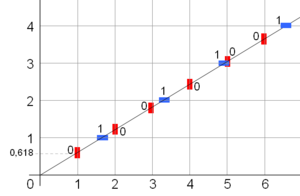
En mathématiques et plus précisément en combinatoire des mots, un mot de Fibonacci est une suite particulière de symboles pris dans un alphabet quelconque de deux lettres. Les mots de Fibonacci sont à l'opération de concaténation ce que les nombres de Fibonacci sont à l'addition. Le mot de Fibonacci infini est l'exemple paradigmatique de mot sturmien.
En mathématiques, en combinatoire et particulièrement en combinatoire des mots, un mot sturmien est un mot infini d'un type particulier qui possède plusieurs définitions équivalentes, de nature arithmétique ou combinatoire. La définition la plus directe est la suivante : un mot infini est sturmien s'il possède exactement n + 1 facteurs de longueur n, pour tout entier naturel n. L'exemple le plus connu des mots sturmiens est le mot de Fibonacci infini. En revanche, le mot de Prouhet-Thue-Morse n'est pas sturmien.